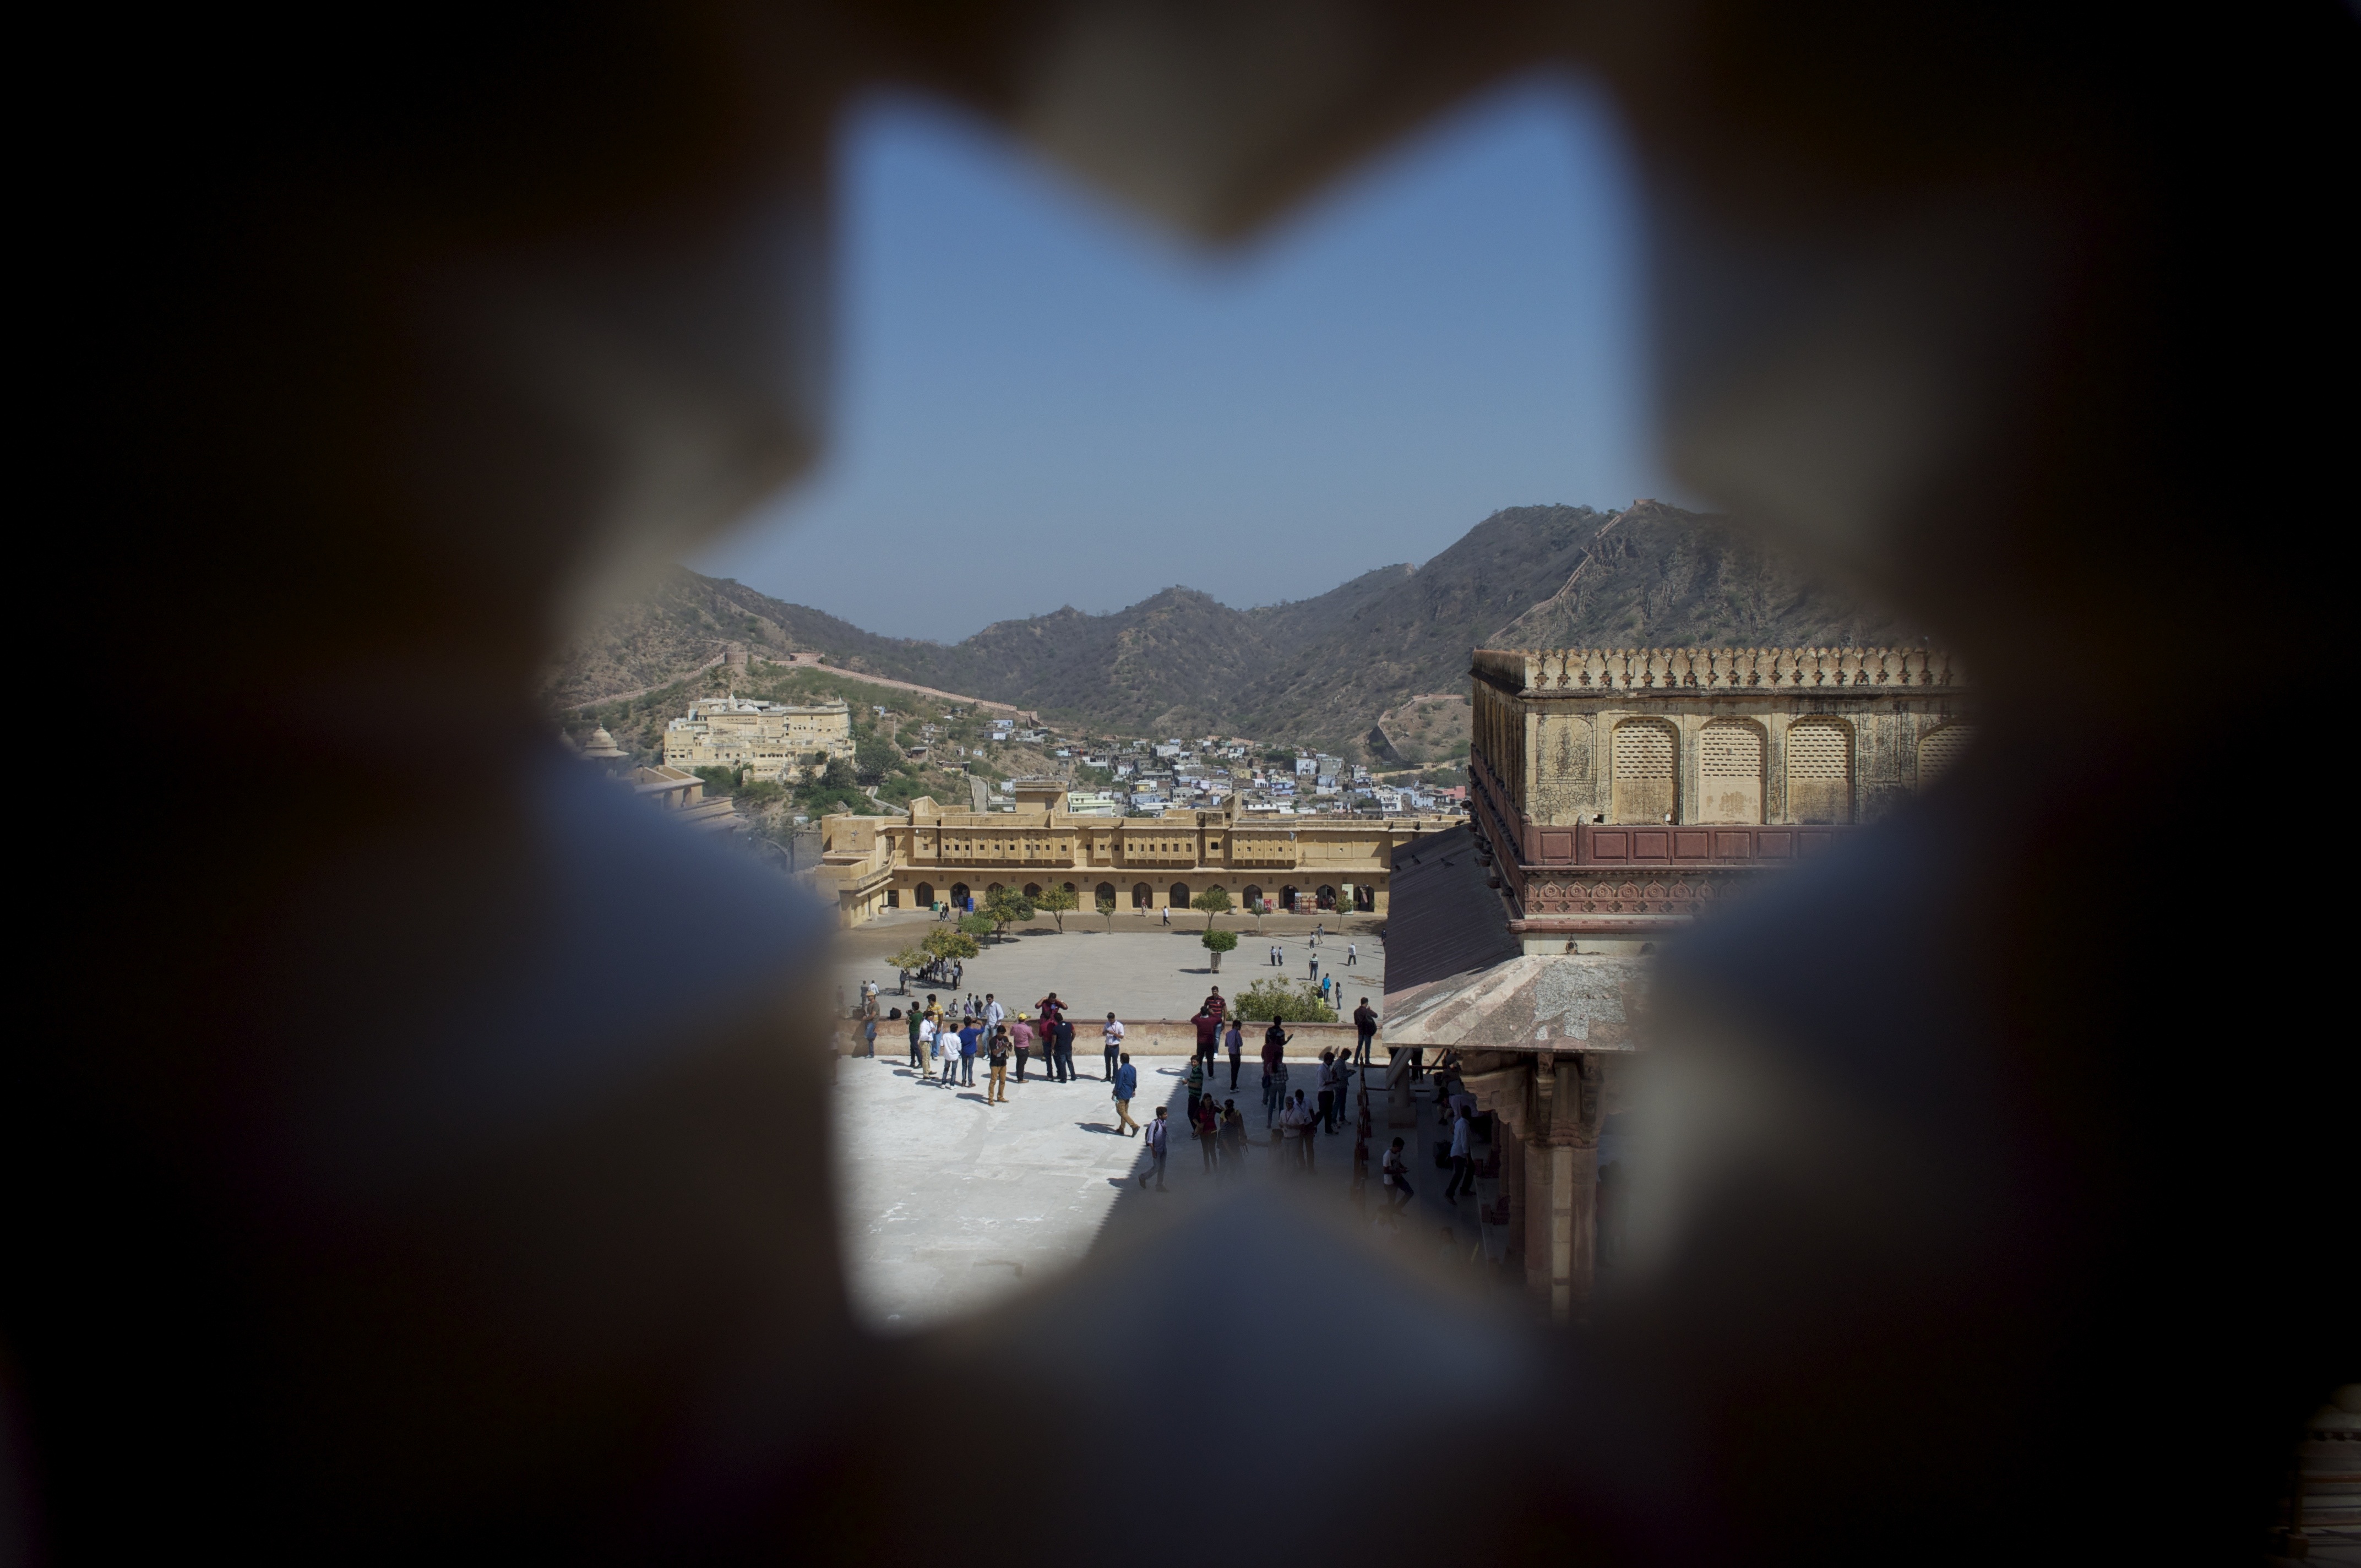
light, sky, night, photography, sunlight, morning, evening, reflection, darkness, tourism, temple, fort, image, india, jaipur, amer, screenshot, rajasthan, atmospheric phenomenon, atmosphere of earth, computer wallpaper